Arme Construction Company

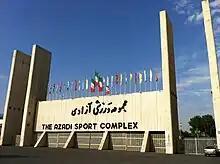
Azadi Sport Complex

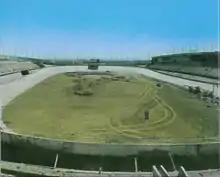
Velodrome under construction

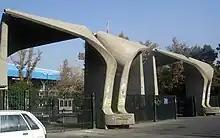
University of Tehran main entrance

Khoy-Rezaieh Road Lots 4,5 and 6 1974.